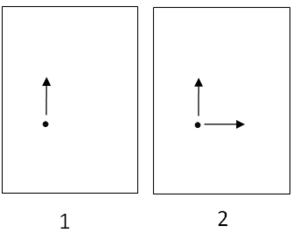
L'utilisation des termes inter-connectés horizontale et verticale ainsi que leurs symétries et asymétries varient avec le contexte.